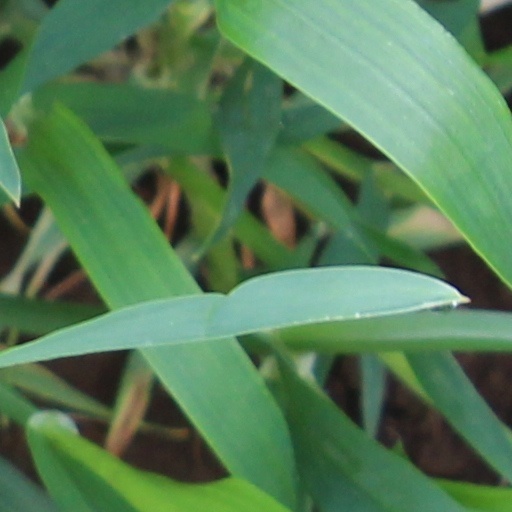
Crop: wheat